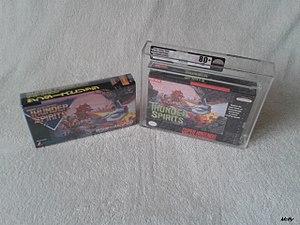
thunder force 3 super nintendo version
Thunder Force 3 est un jeu vidéo de type shoot 'em up à défilement horizontal de Technosoft, sorti en 1990 sur Mega Drive et la même année sur borne d'arcade sous le nom Thunder Force AC.